Texas Towers

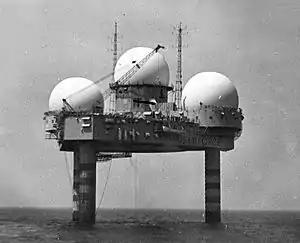
Texas Tower 4 before installation of cross-braces

Tower 4 was plagued with structural problems from the start. It stood in much deeper water than the other two - , compared to for Tower 2 - and it was held that the simple cylindrical leg design would not be sturdy enough given the length of the legs. Therefore, three sets of cross braces were added between the legs, attached with pin joints. These made it impossible to tow the platform on the level; instead, the structure was laid on its side for transport and then tipped upright at the site. These braces proved to be frail and the joints prone to loosening: two braces broke loose during transport, and a third was lost when the tower was being placed on the bottom. Divers were brought in several times to inspect the structure and to perform repairs, and an additional set of crossbraces was installed immediately below the platform, above the waterline, in 1960. Crewmen were frequently seasick from the swaying, and Tower 4 was nicknamed "Old Shaky".